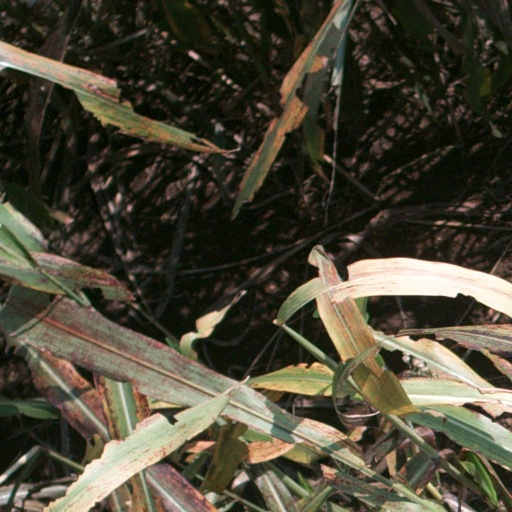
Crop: sorghum